Stocksund Studios

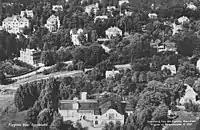
A view of Stocksund in 1949 with the studio site in the foreground.

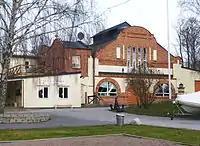
The former Metronome Studios in 2014.

The Stocksund Studios were film production studios located in Stocksund, a suburb of Sweden. Based in a converted former power station, production began there in 1946 by the independent Imago Film company. In 1953 the complex was taken over by Metronome Film and became known as the Metronome Studios, until it was damaged by a fire in 1961. It subsequently passed into the hands of Svensk Filmindustri and from 1964 television productions began shooting there. It was also used for radio by the Swedish Educational Broadcasting Company and music recordings. Today the site houses the Marina läroverket, a school.